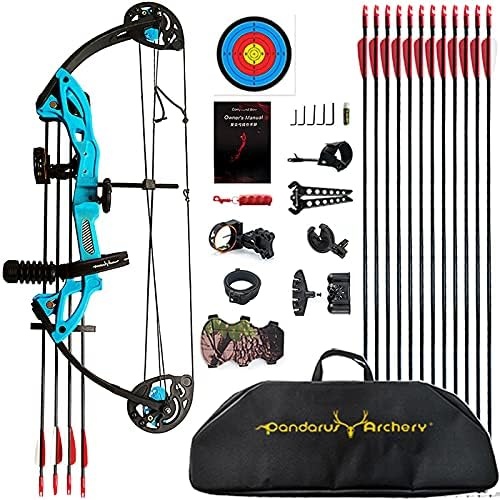
Compound Bow Archery for Youth and Beginner, Right Handed,19”-28” Draw Length,15-29 Lbs Draw Weight, 260 fps
About This 【SPECIFICATIONS】: IBO Speed: 260fps; Axle-to-Axle: 27-3/4"; Draw weight: 15-29lbs, Draw length: 19”-28” adjustable，Brace height: 6-3/4”, Let-off: 65%, Net weight: 2.5 lbs , Hand Orientation:Left 【PACKING LIST】: 1 x Bow , 1xSoft carry case, 1 x Instruction Manual , 5 x Brenches, 1 x Bow sight , 1 x Arrow rest , 1 x Arrow quiver , 12 x Arrows , 1 x Arm guard , 1xBowstring wax ,1xArrow puller ,1xBow stand ,1 x Target paper, 1xBow release, 1x Aluminum stabilizer 【ADVANCED CONSTRUCTION 】: Adjustable draw weight & draw length without bow press ； Available in Red, Green, Blue， Black and Pink ; String stopping function; The speed is higher than the same bow ; Light 【WARM NOTICE】: Please read the manual carefully before you operate the bow. The bow is for Women,Youth and Beginner as an antry-level compond bow.DO NOT DRY FIRE (shoot the bow without arrow)! This will damage the bow and hurt yourself and the people around you. 【MATERIAL】: Engineering Plastic PA66 Overview Model Name : compound bow Brand : PANDARUS Color : Blue Left-Handed Pro Bag Material : PA66 Item Weight : 2.5 Pounds
Brand: Pandarus
Category: Sporting Goods > Outdoor Recreation > Hunting & Shooting > Archery > Bows & Crossbows > Youth Bows